Tron: Identity

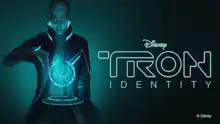

Tron: Identity is a visual novel puzzle game developed and published by Bithell Games based on the "Tron" franchise. Set thirteen years after the film "" (2010), the player follows Query, a program who investigates an explosion in The Repository, a building in a backup Grid created by programmer Kevin Flynn intended to house ISOs. His investigation leads him down a path that uncovers many secrets about the world he and other programs inhabit.